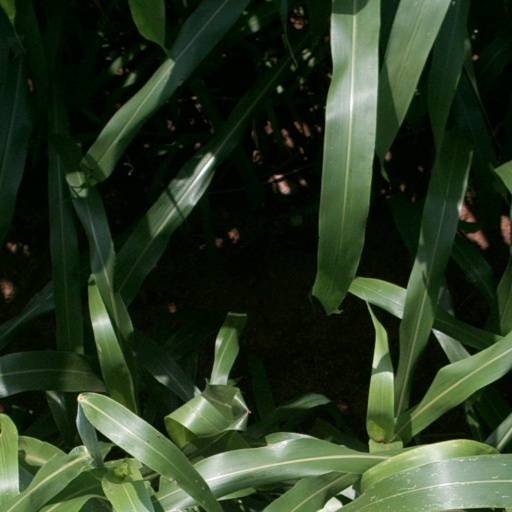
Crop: sorghum